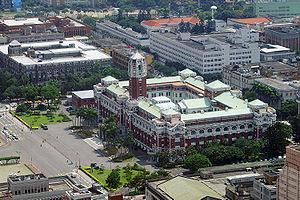
Le palais présidentiel de Taipei est la résidence d'État du président de la République de Chine, située dans le district de Zhongzheng de Taipei, à Taïwan.